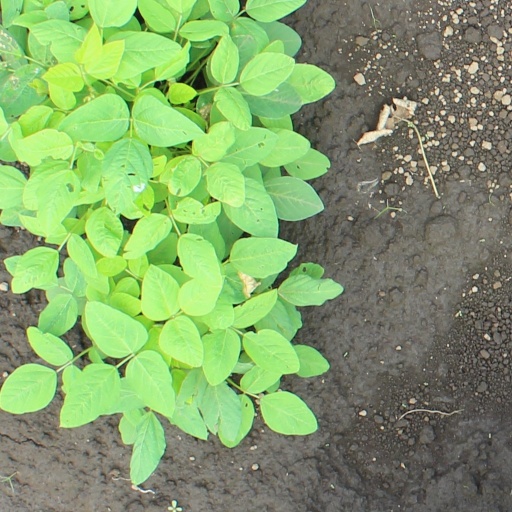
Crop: soybean